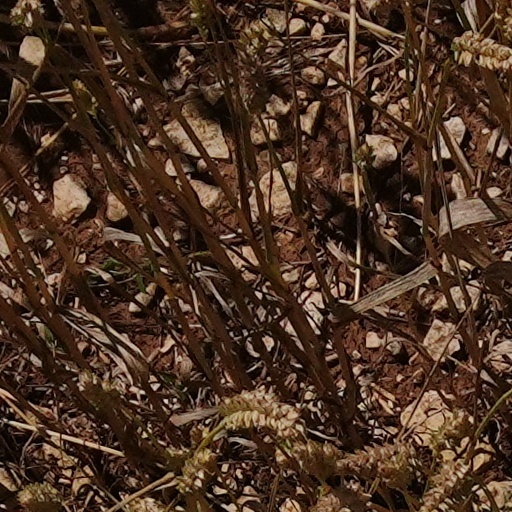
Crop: wheat